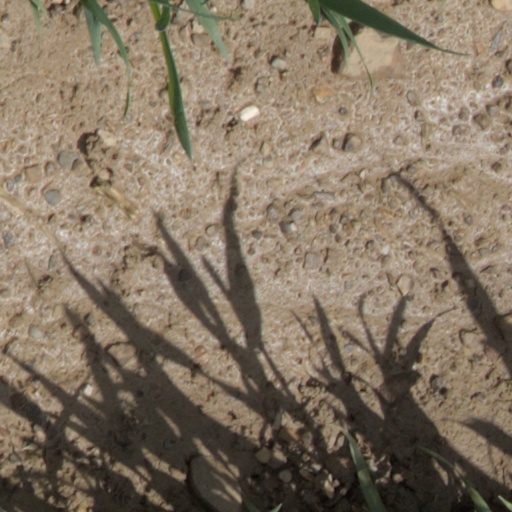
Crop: wheat